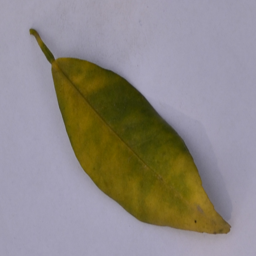
Plant part: leaf
Disease: greening